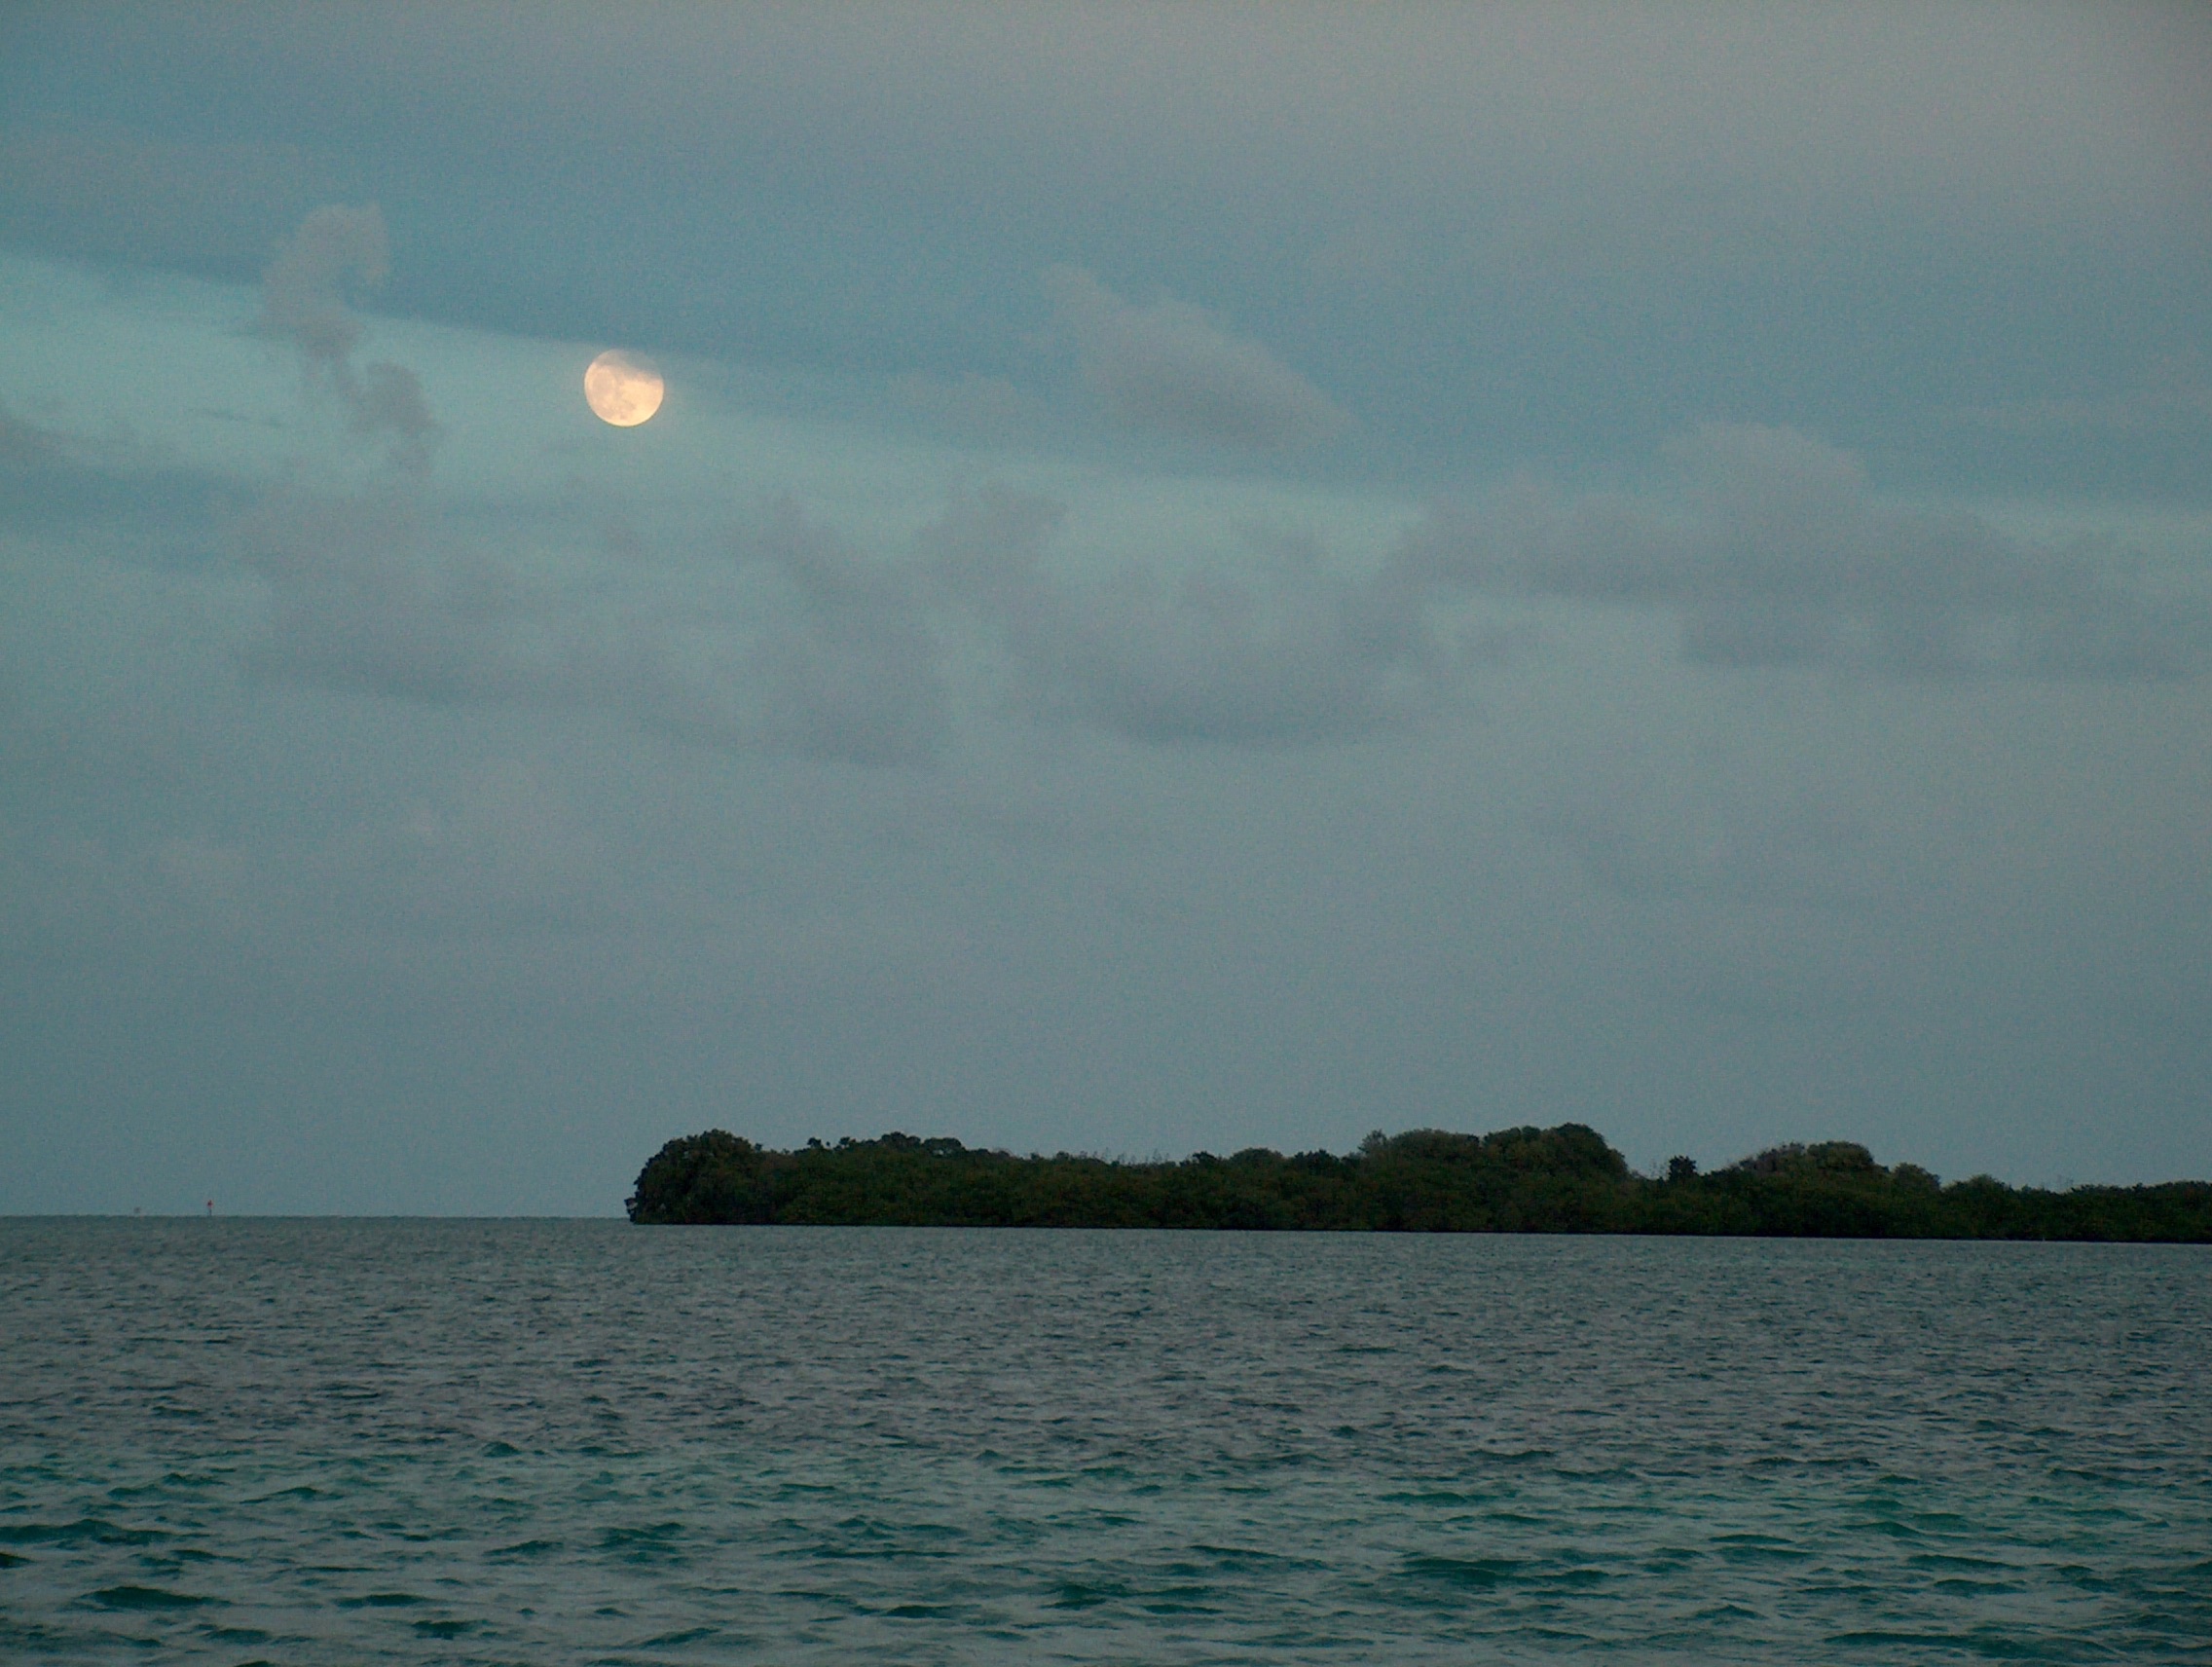
sea, coast, ocean, horizon, cloud, sky, dusk, vehicle, bay, island, body of water, atmospheric phenomenon, atmosphere of earth